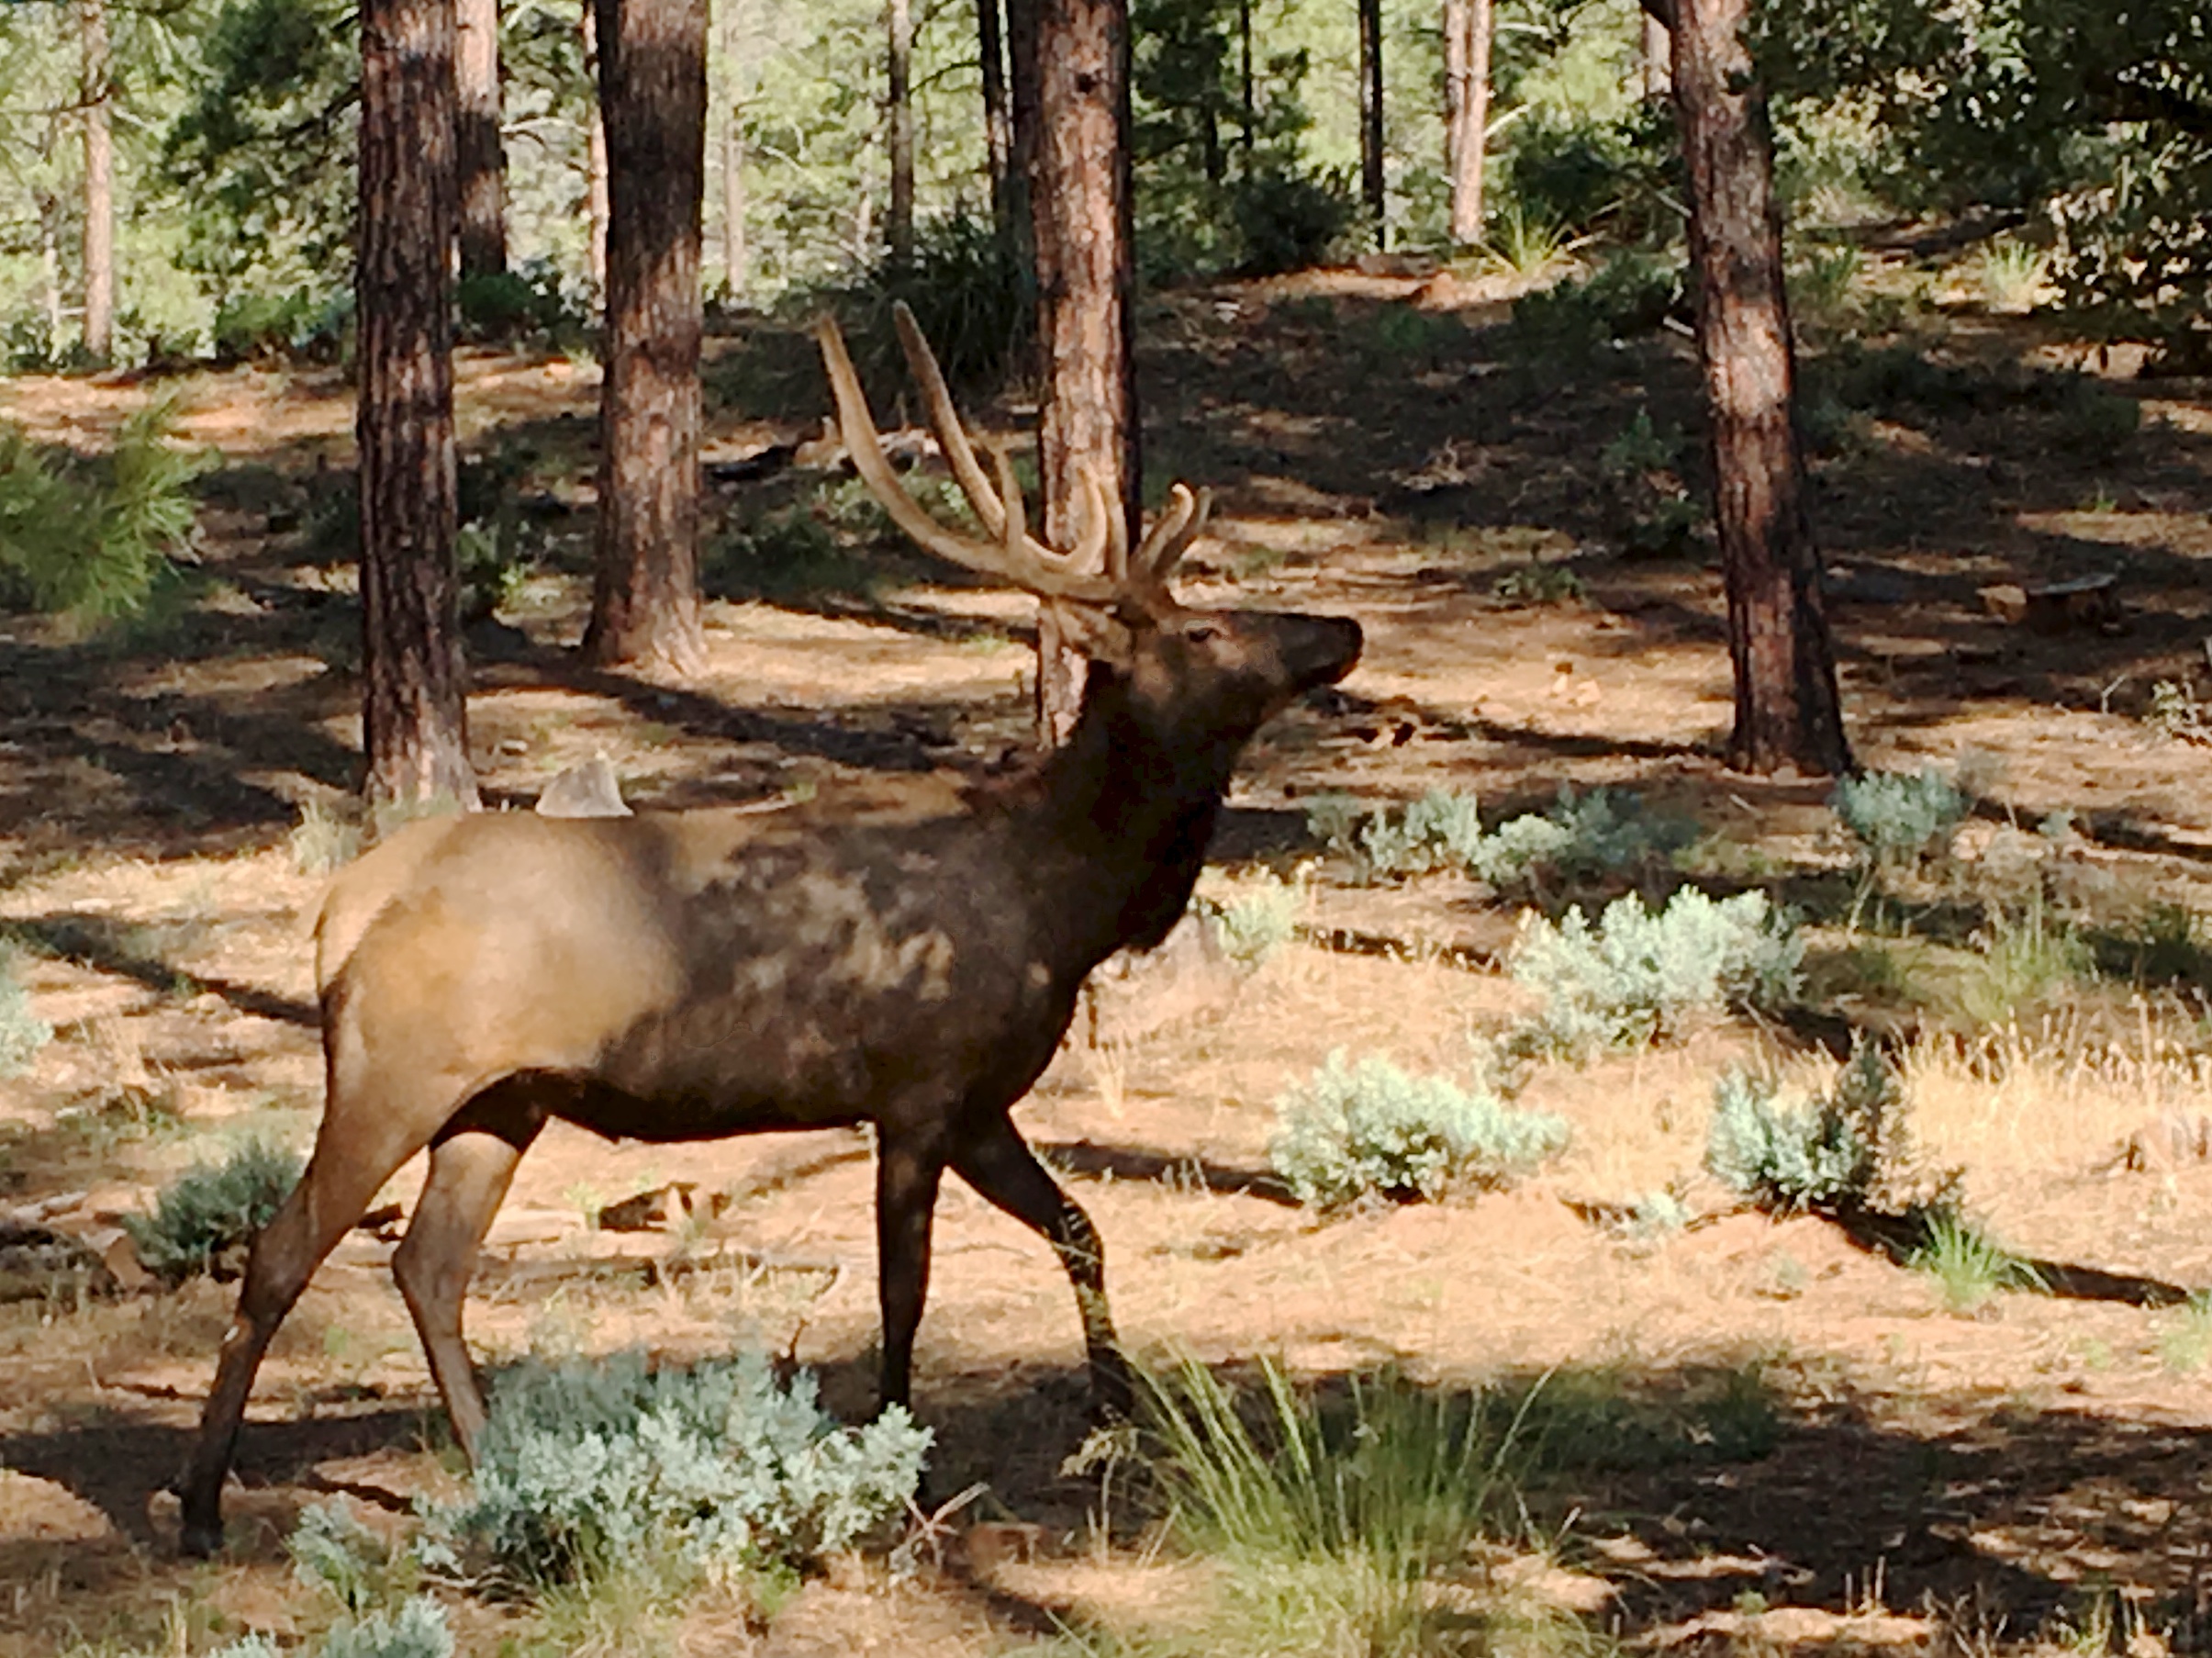
wildlife, deer, mammal, fauna, elk, white tailed deer